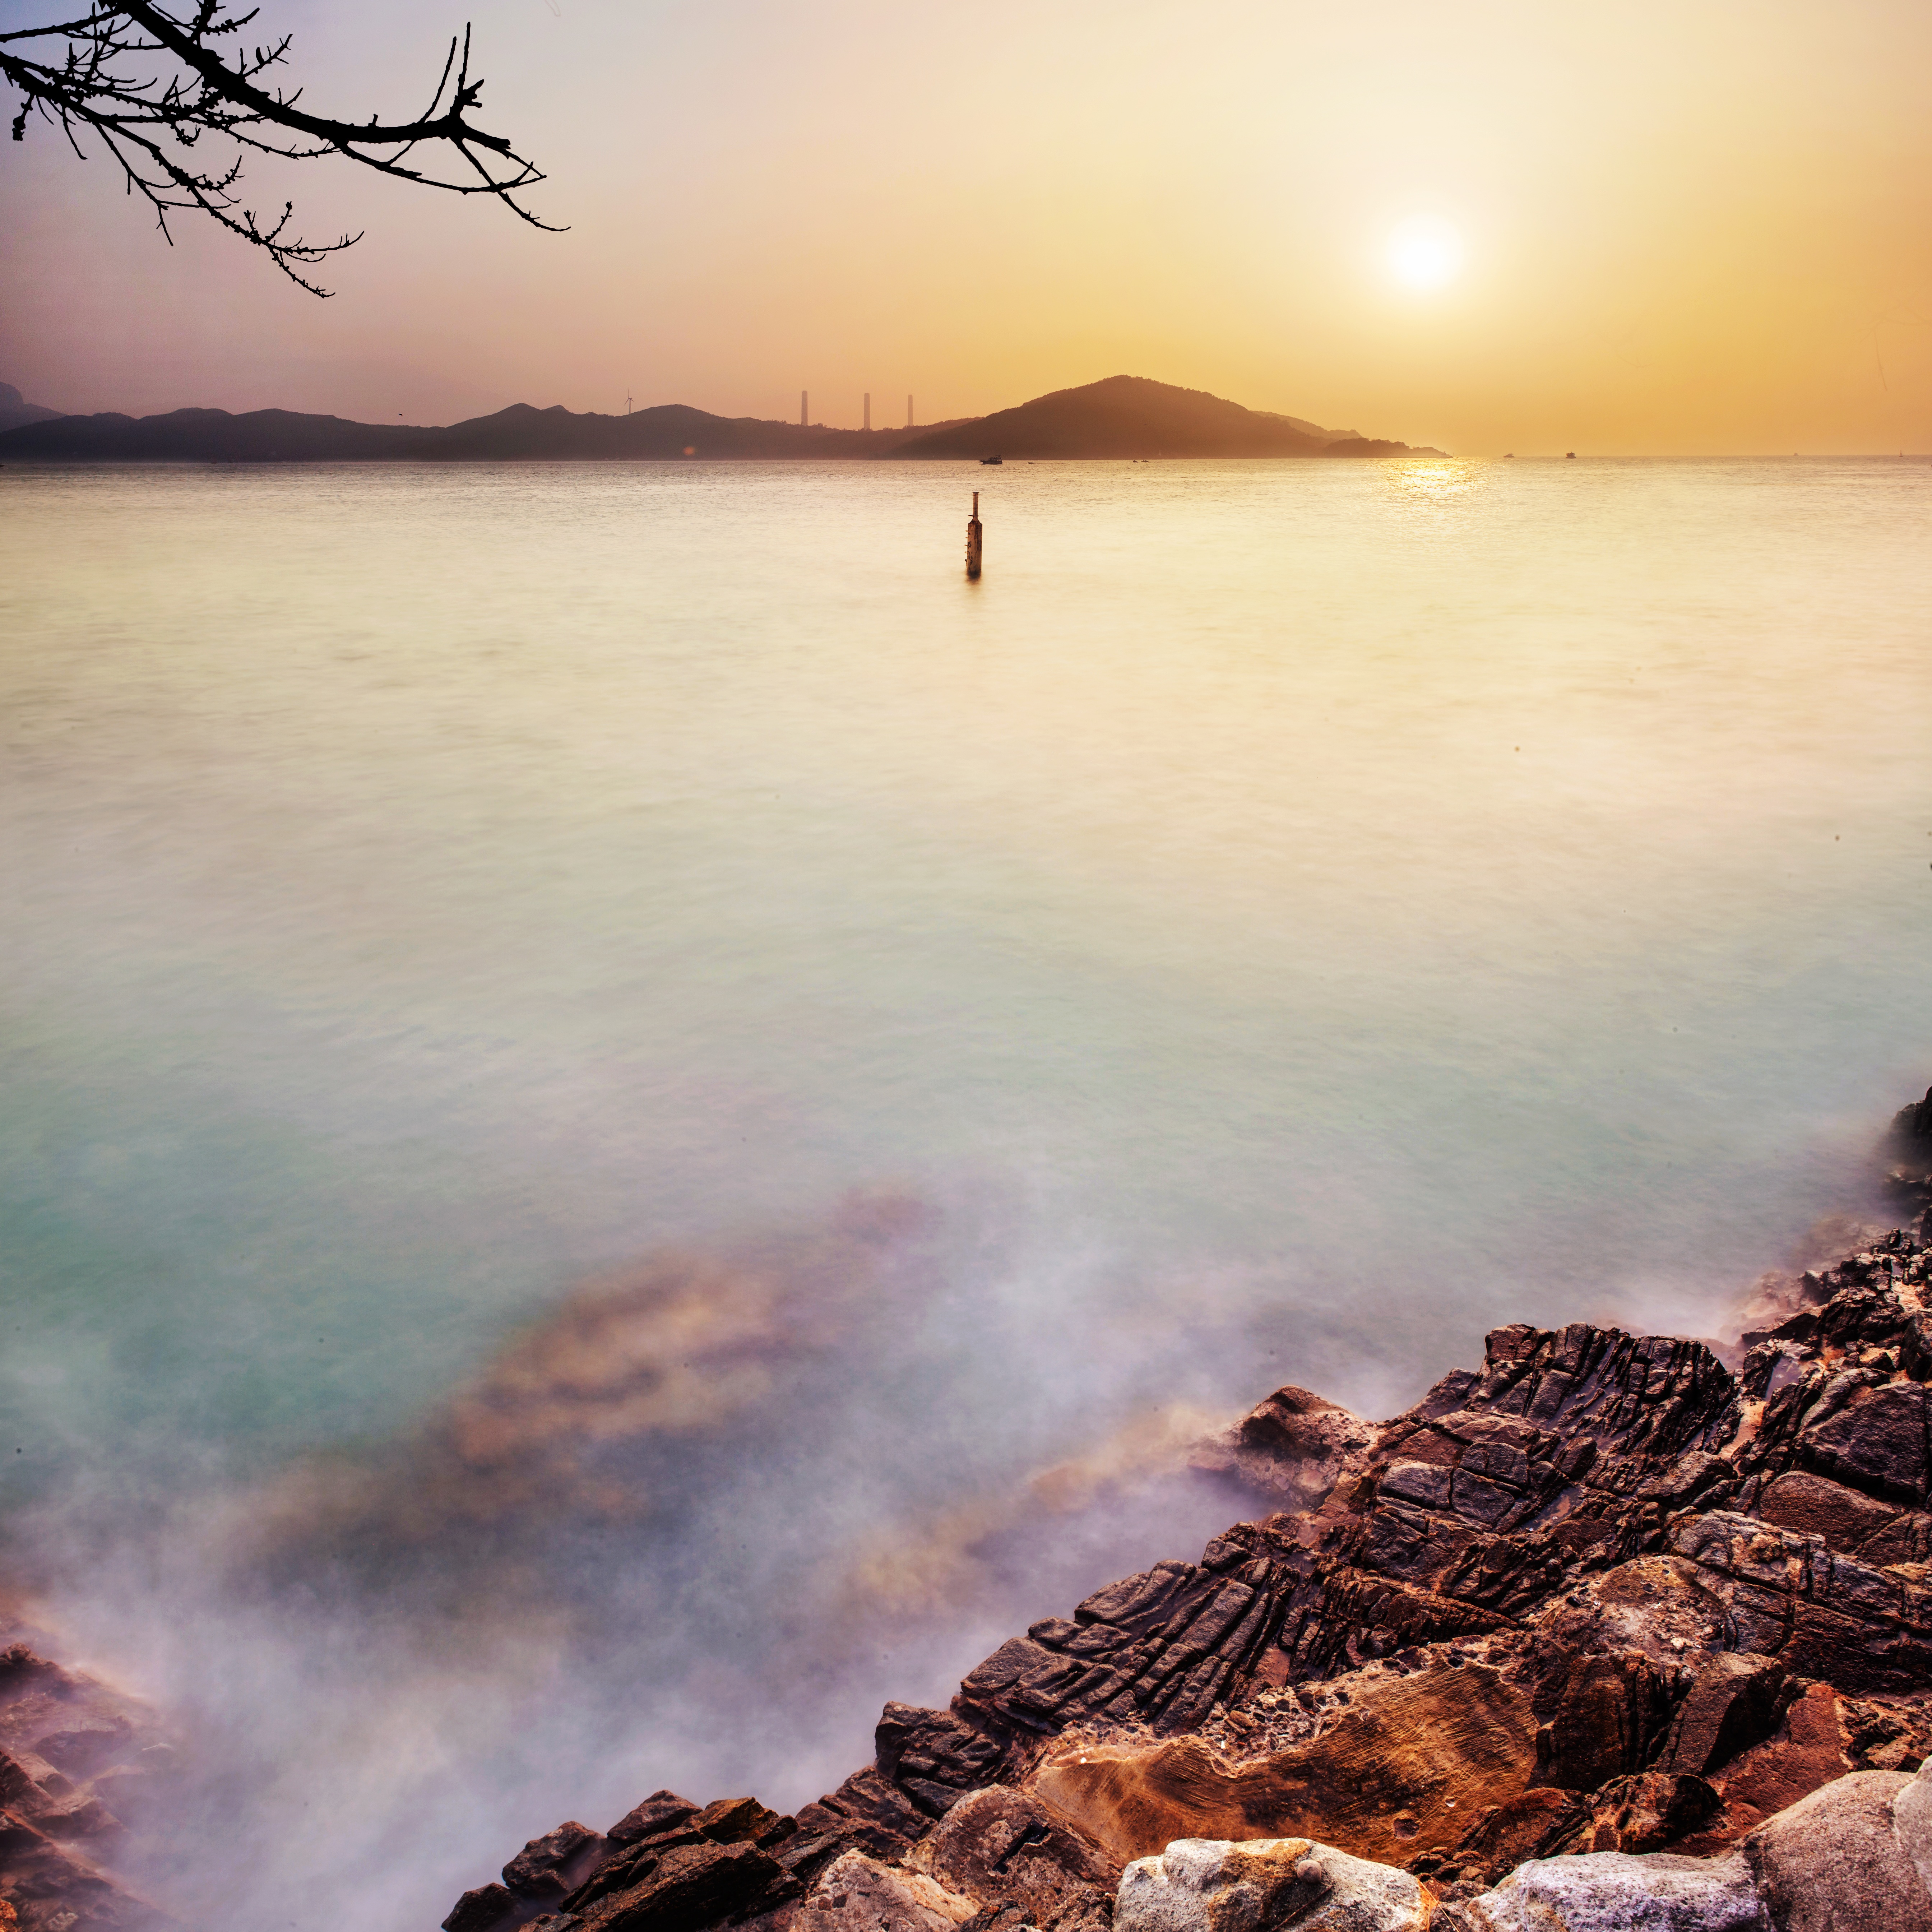
beach, landscape, sea, coast, nature, rock, ocean, cloud, sky, sunrise, sunset, mist, sunlight, morning, shore, wave, dawn, dusk, evening, twilight, reflection, body of water, atmospheric phenomenon